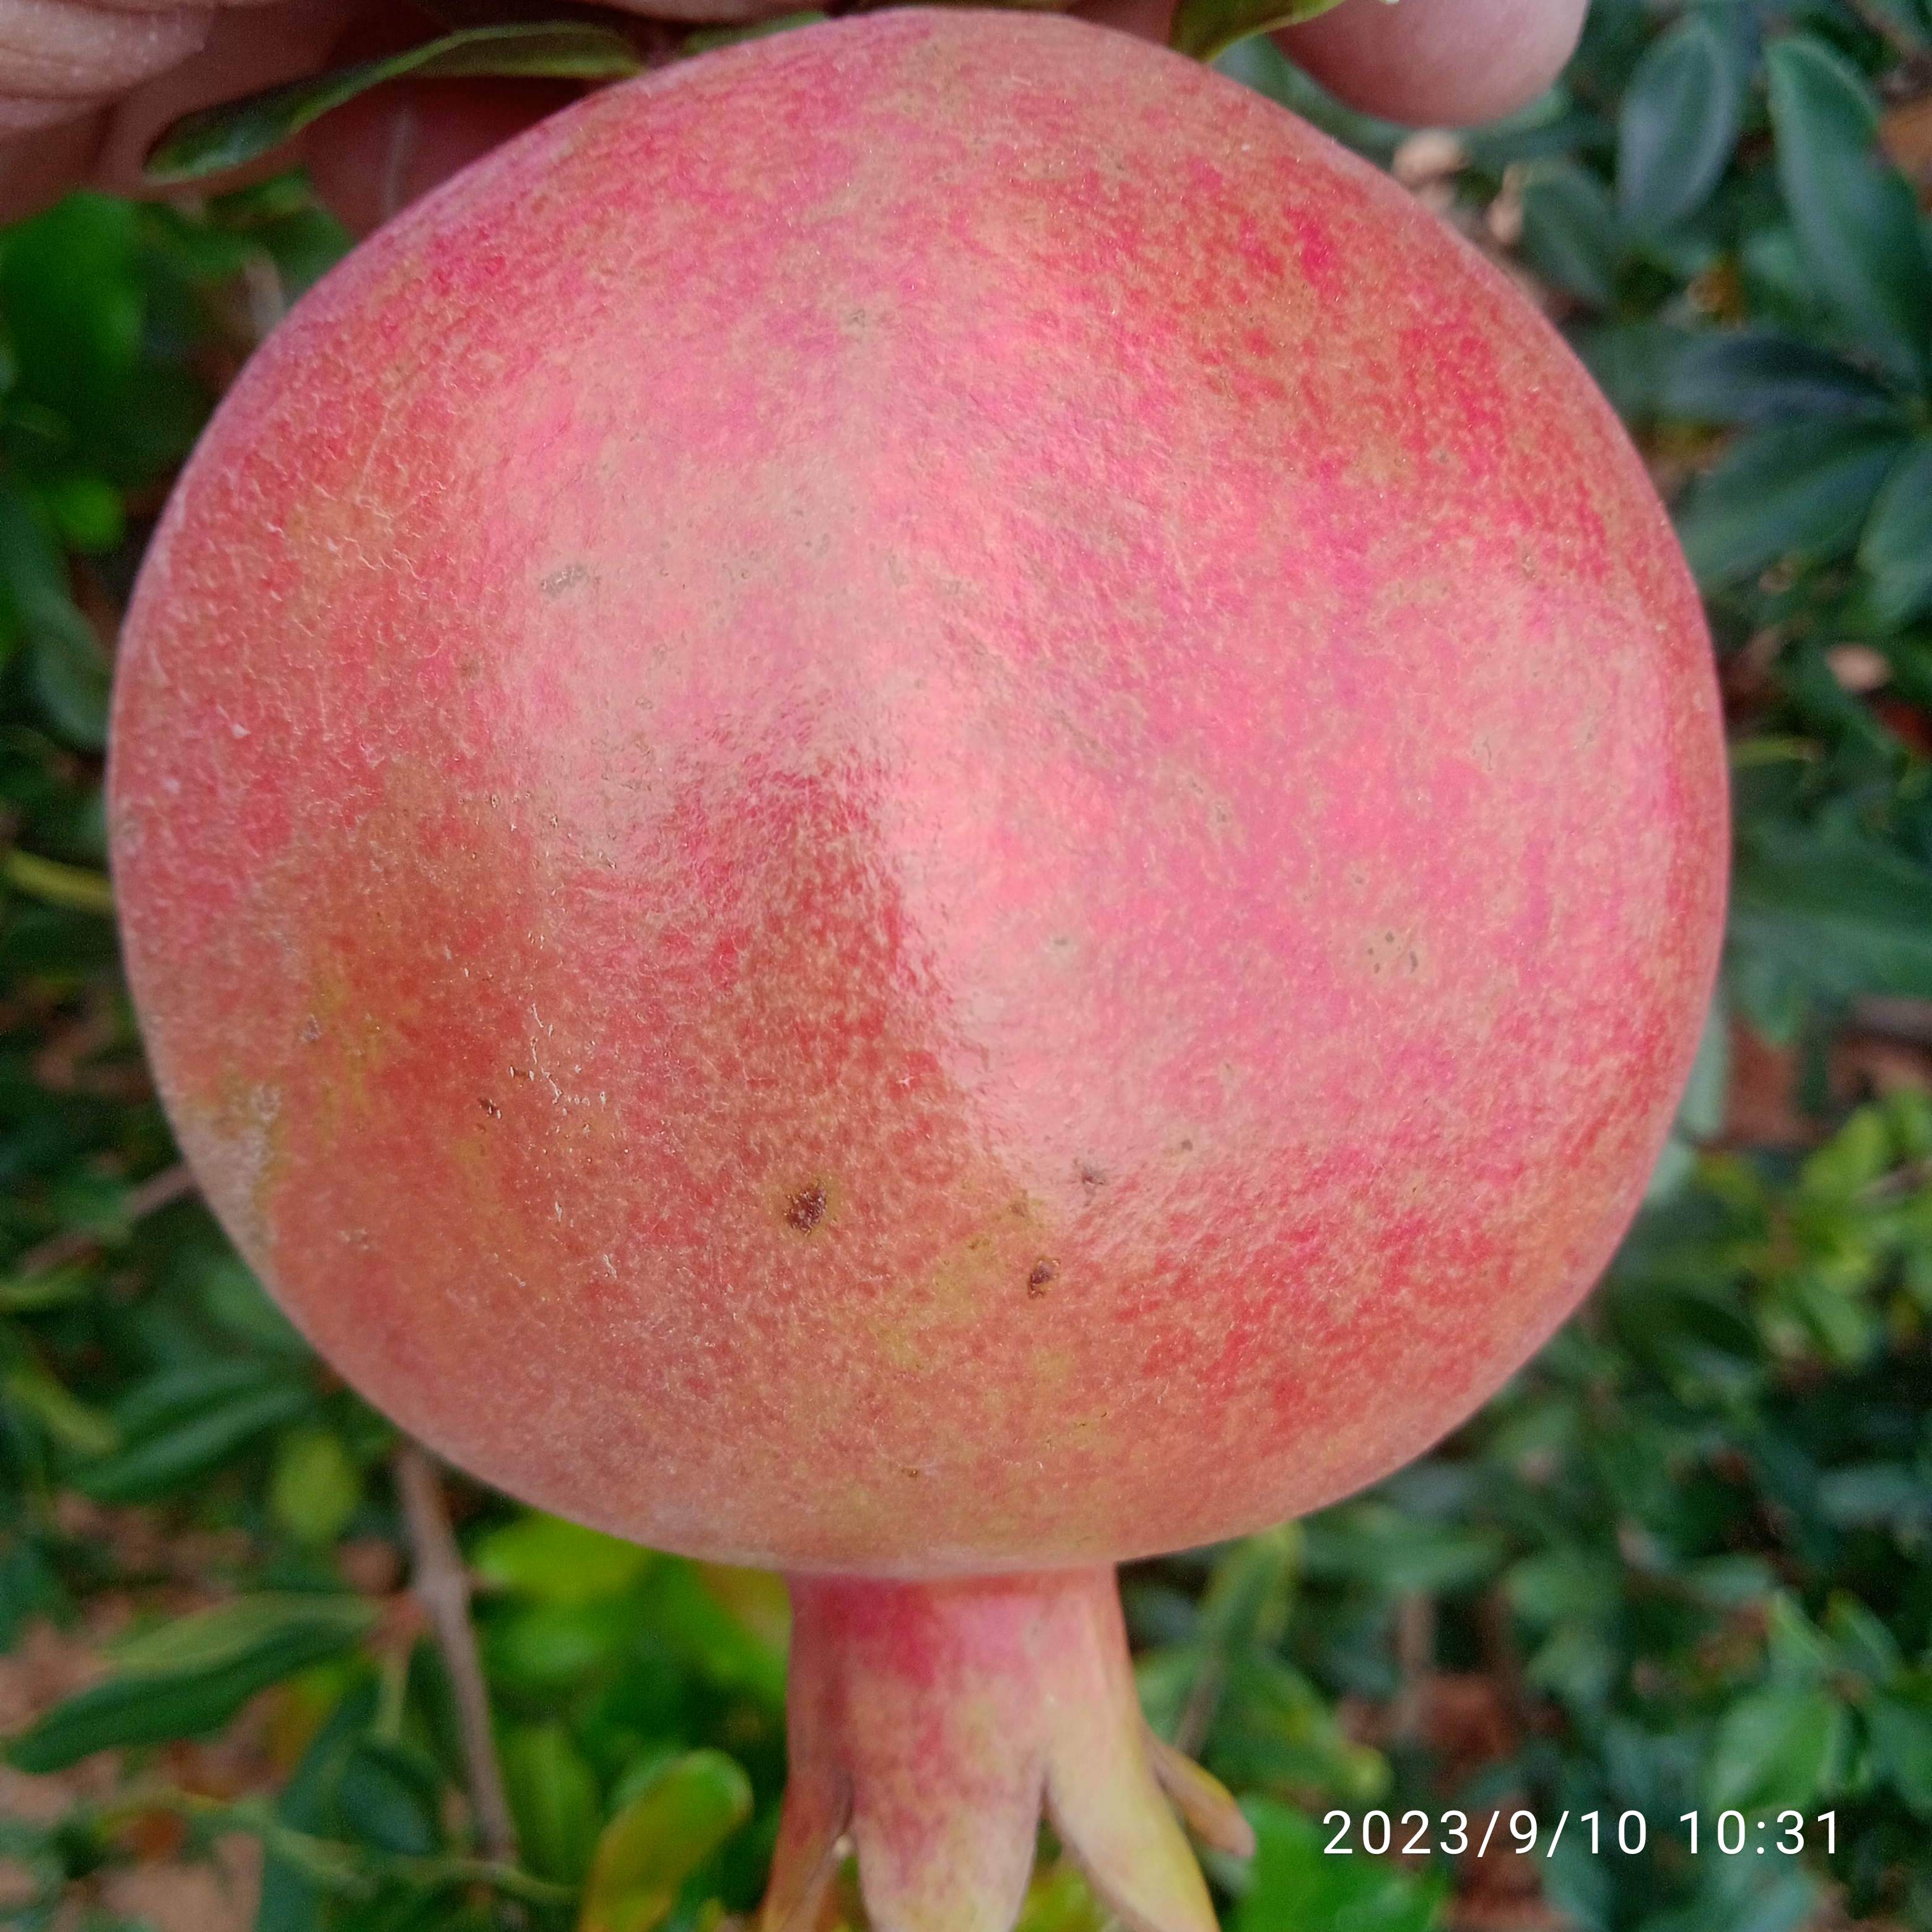
Label: Healthy